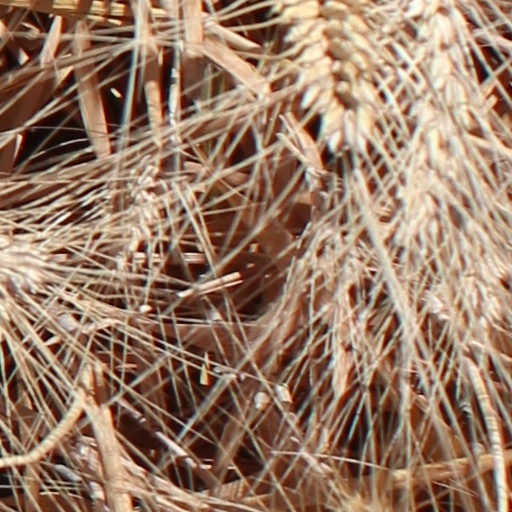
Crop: wheat